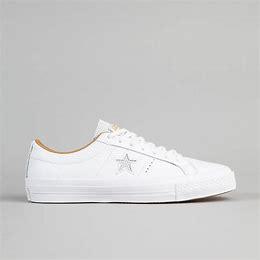
Brand: Converse
Model: One Star Ox